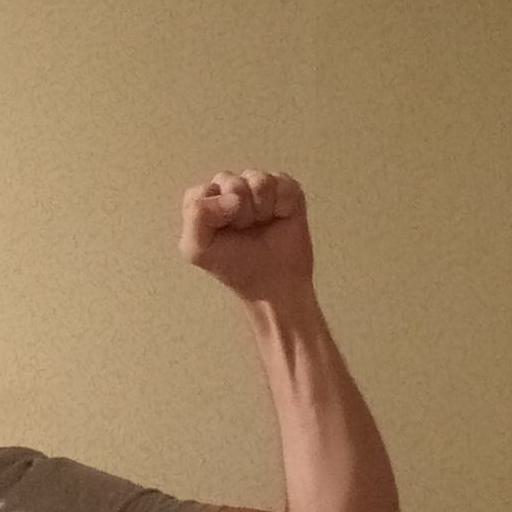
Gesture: fist